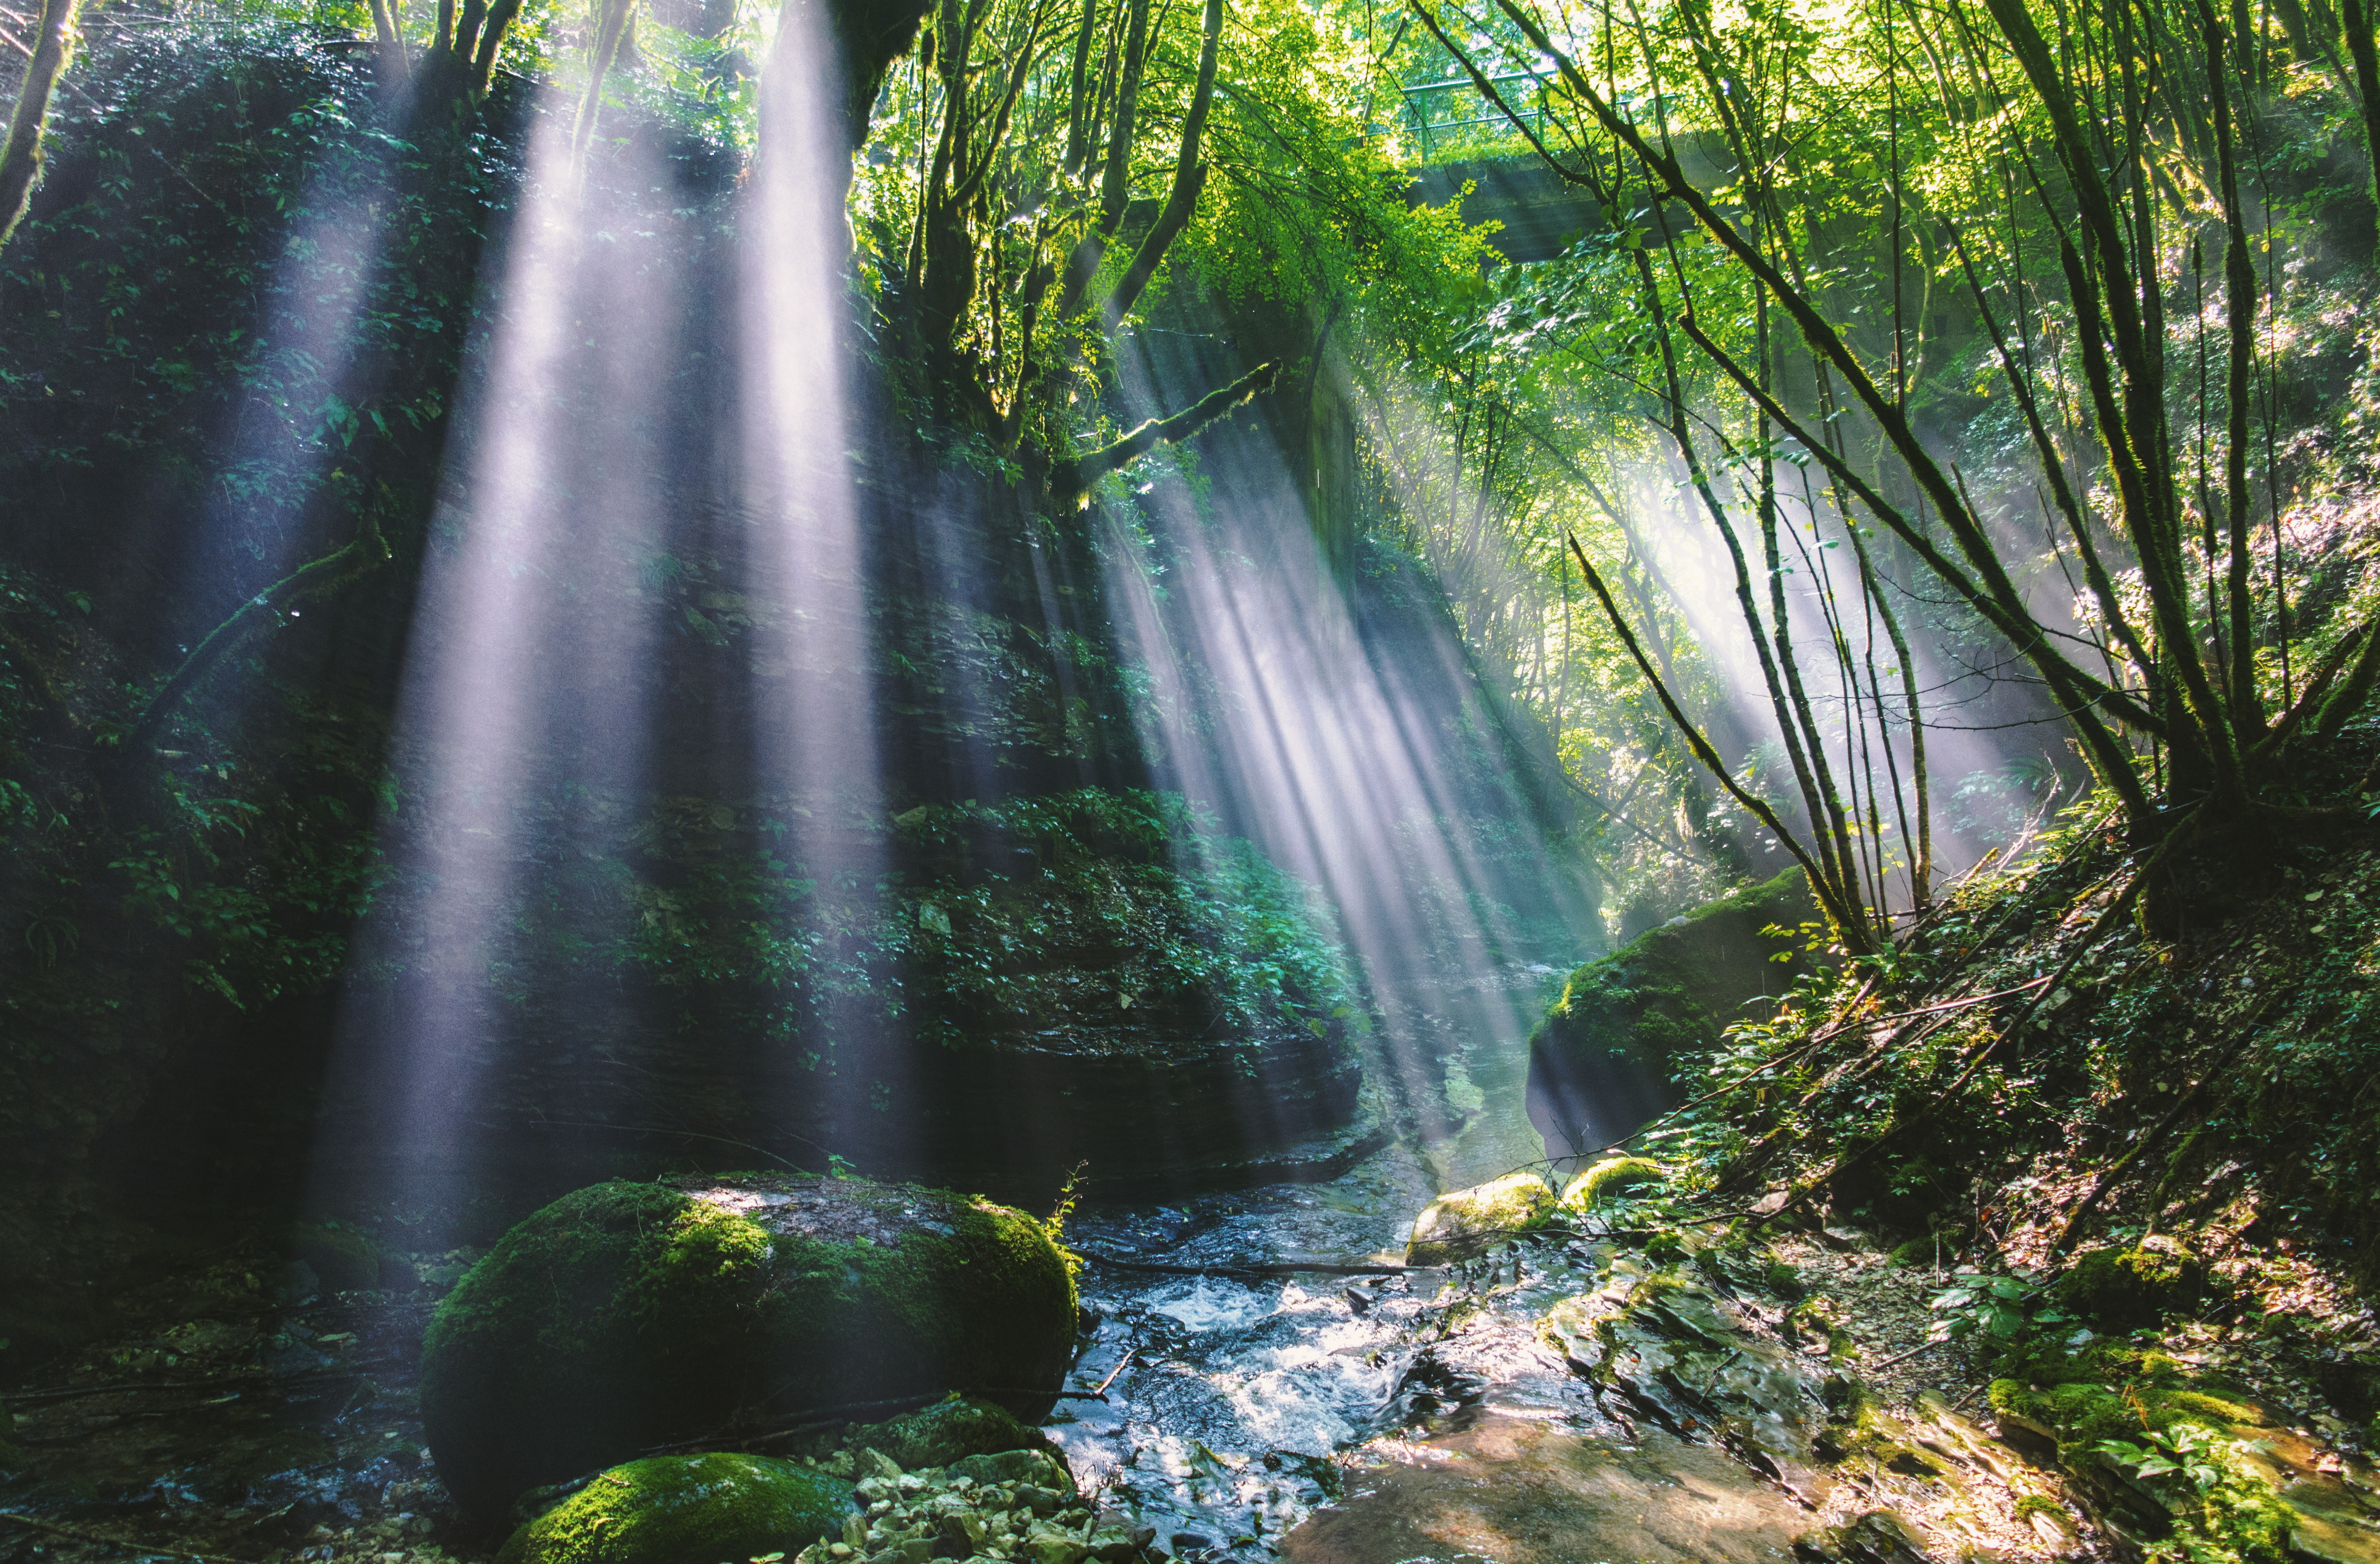
water, nature, forest, waterfall, sunlight, river, stream, jungle, botany, body of water, vegetation, rainforest, wasserfall, woodland, habitat, water feature, watercourse, old growth forest, natural environment